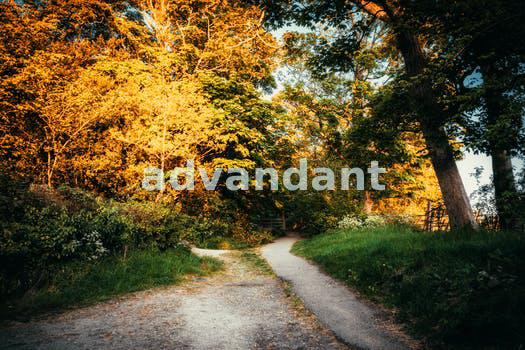
Label: Watermark